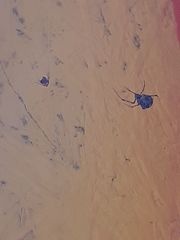
Species: Parasteatoda_tepidariorum